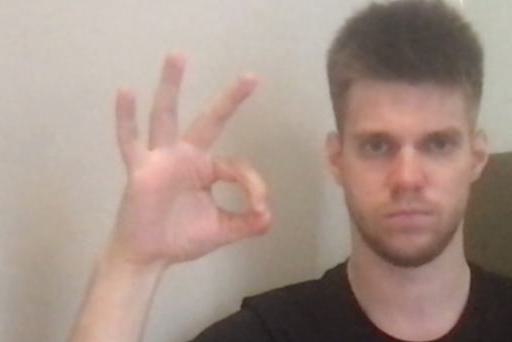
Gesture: ok